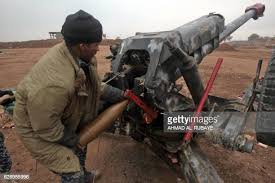
Label: Self Propelled Artillery